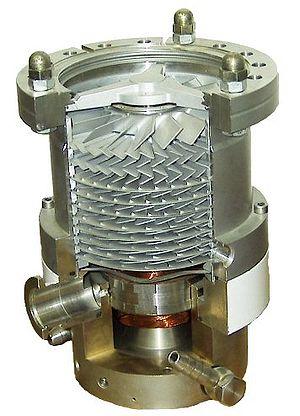
Une pompe turbomoléculaire est un type de pompe à vide, n'ayant aucun rapport avec une turbopompe, utilisée pour tirer et maintenir une enceinte sous vide poussé, jusqu'à 10⁻⁷ Pa. Le pompage, ou plutôt la compression puisqu'il s'agit d'un gaz, s'effectue à l'aide d'une multitude d'étages de rotor en rotation et de parties statoriques de redressement fixes.
Une pompe à vide est un type de pompe permettant de faire le vide, c'est-à-dire d'extraire l'air ou tout autre gaz contenu dans une enceinte close, afin d'en diminuer la pression.